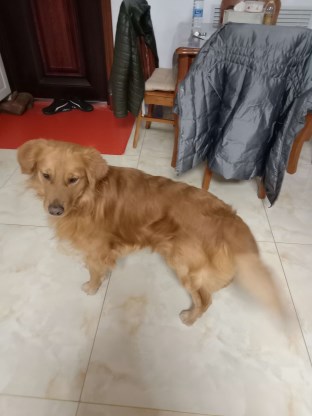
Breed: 5355-n000126-golden_retriever